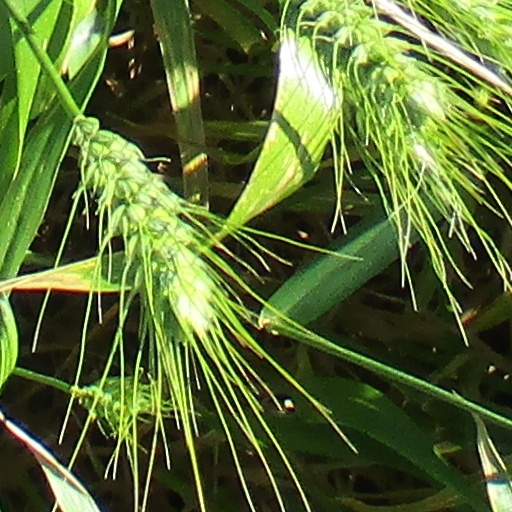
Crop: wheat